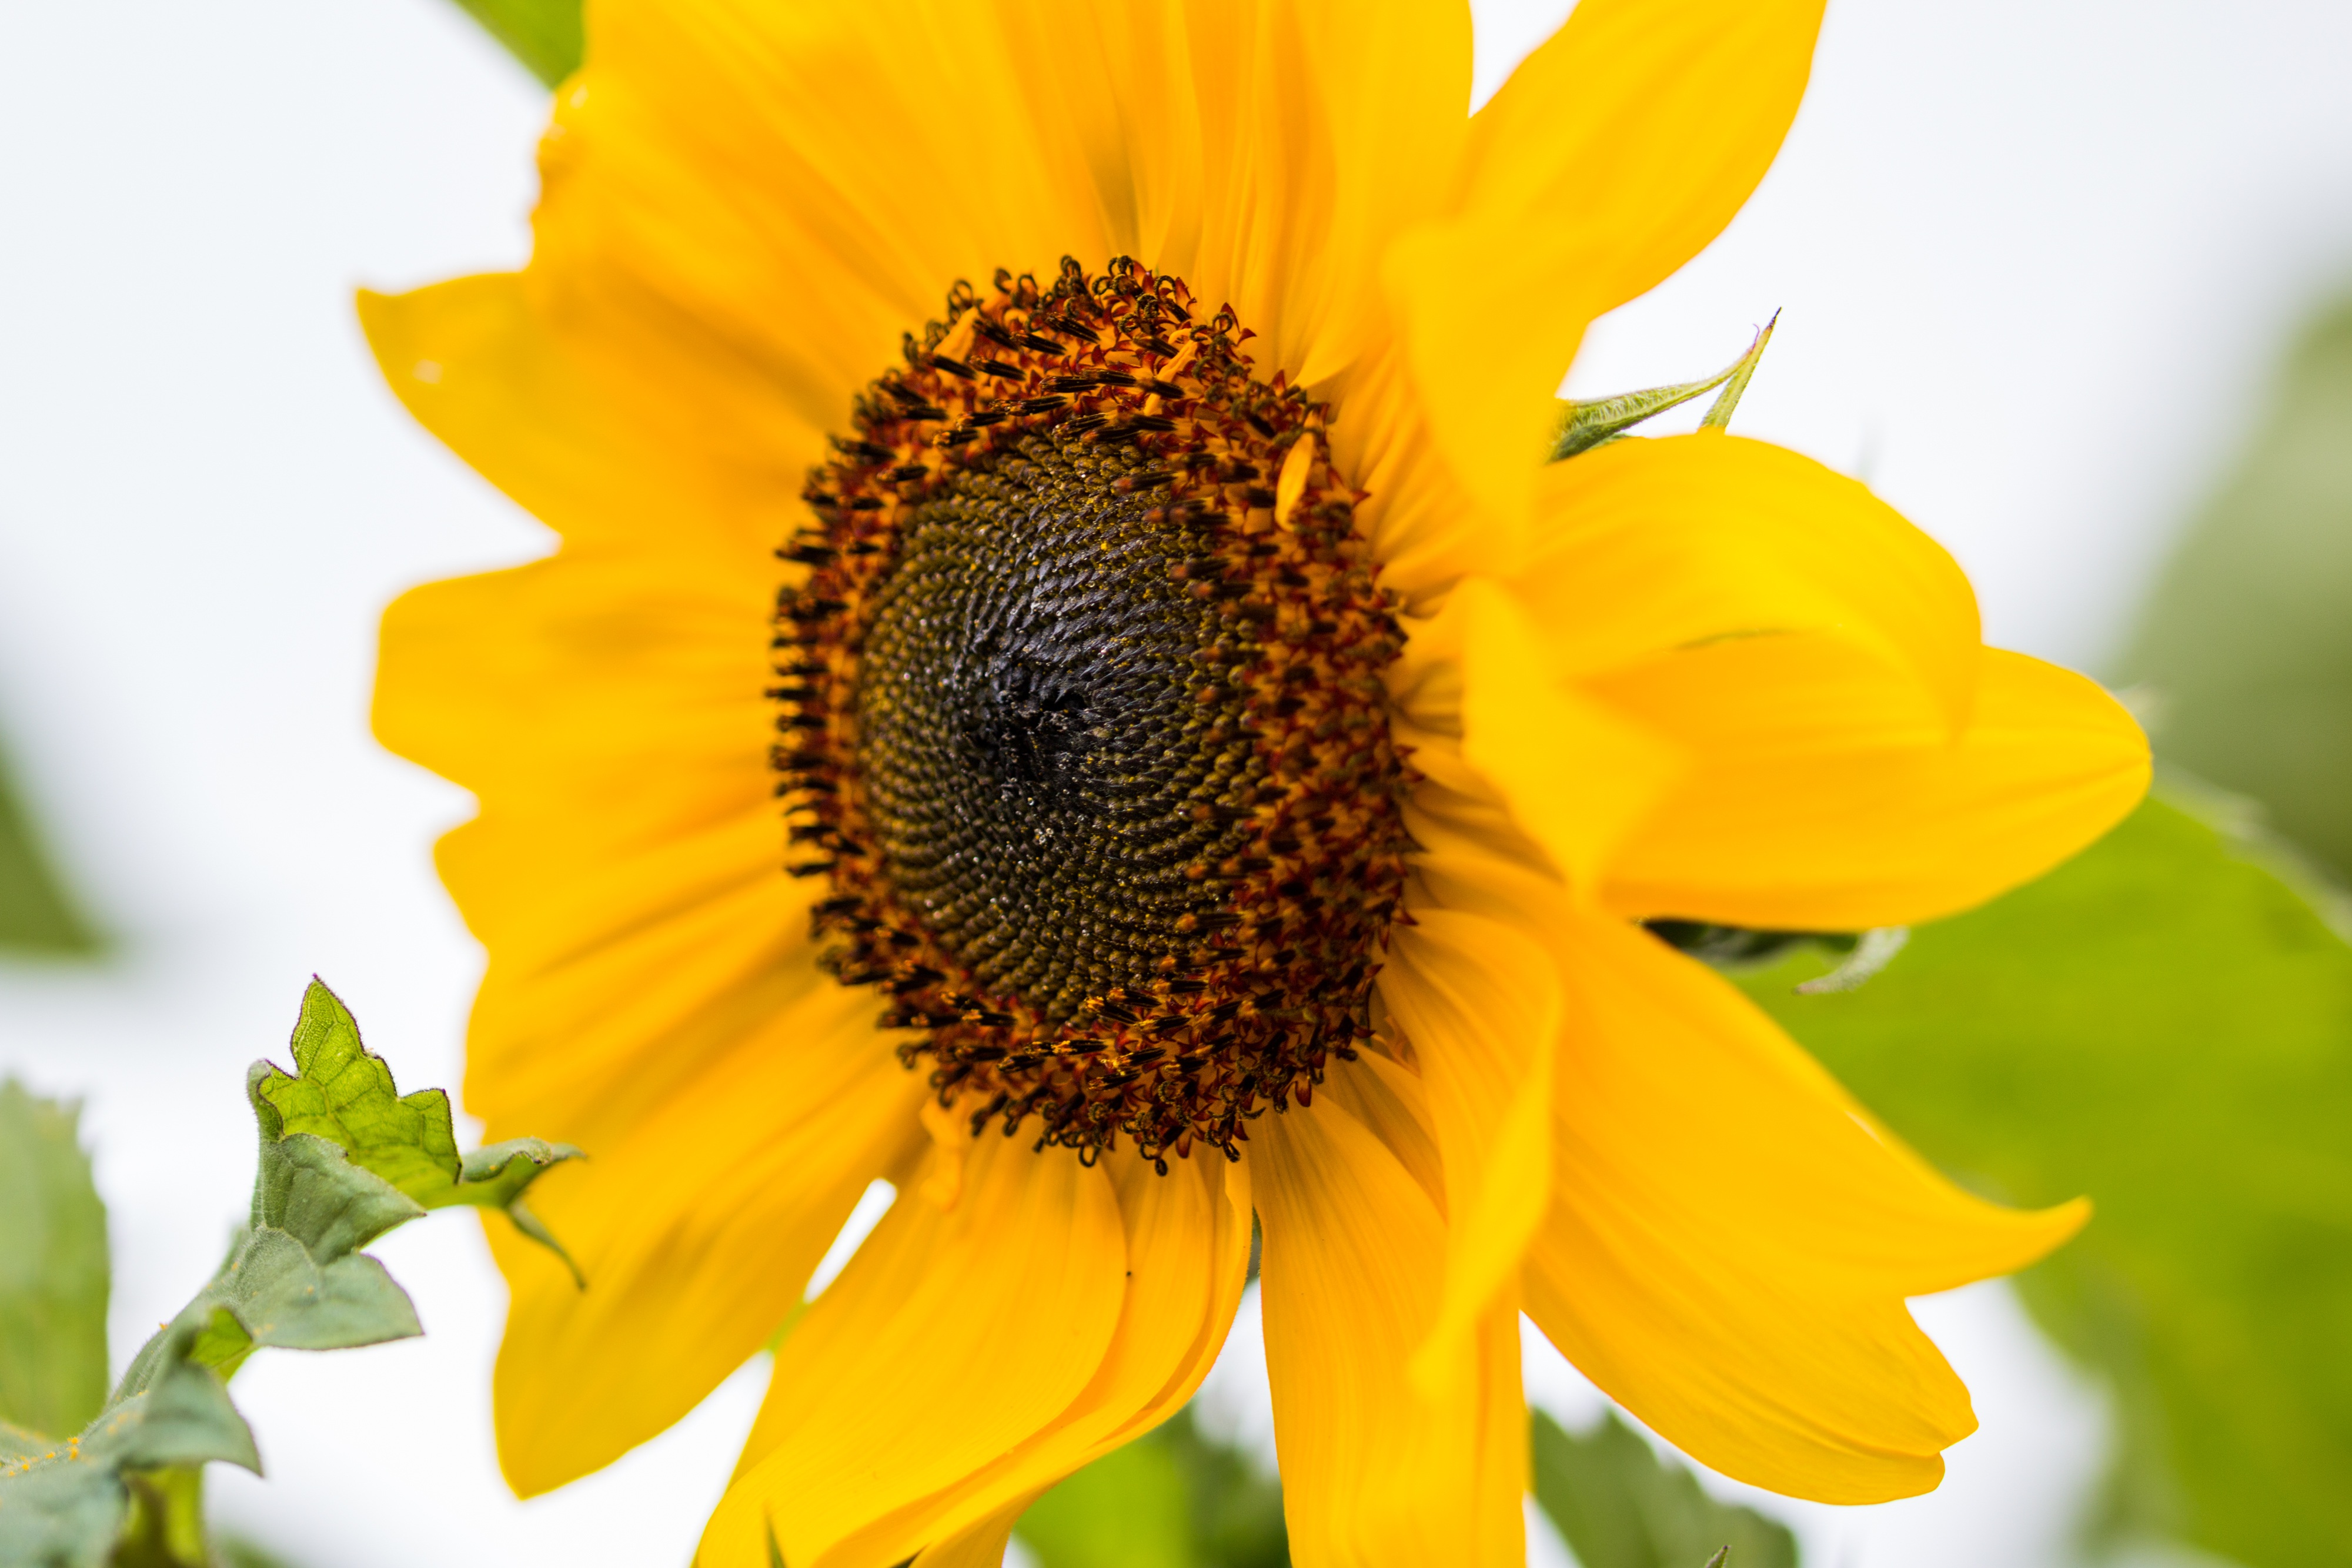
blossom, plant, field, flower, petal, bloom, pollen, produce, macro, botany, yellow, close, flora, sunflower, close up, bee, sun flower, vegetarian food, nectar, macro photography, flowering plant, honey bee, daisy family, helianthus annuus, sunflower seed, plant stem, land plant